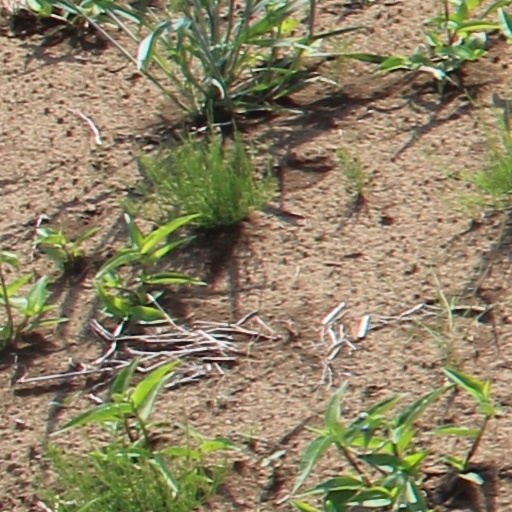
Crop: wheat